St. Helena Parish Chapel of Ease Ruins

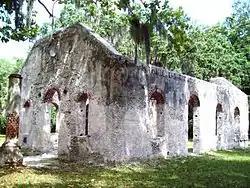

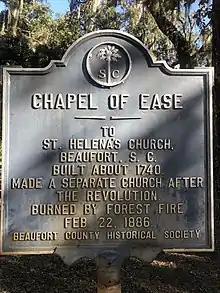
St. Helena Parish Chapel of Ease Ruins Plaque

St. Helena Parish Chapel of Ease Ruins is a historic site in Frogmore, South Carolina on Saint Helena Island.